Lesley Turner Bowrey

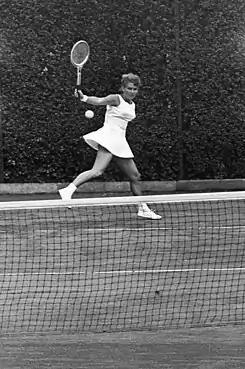
Lesley Turner at the 1964 Dutch Open in Hilversum.

Bowrey won 13 Grand Slam titles during her career: two in singles, seven in women's doubles, and four in mixed doubles. She lost in the finals of 14 other Grand Slam events.